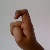
The image shows a hand gesture representing the letter 'X' in Indian Sign Language.